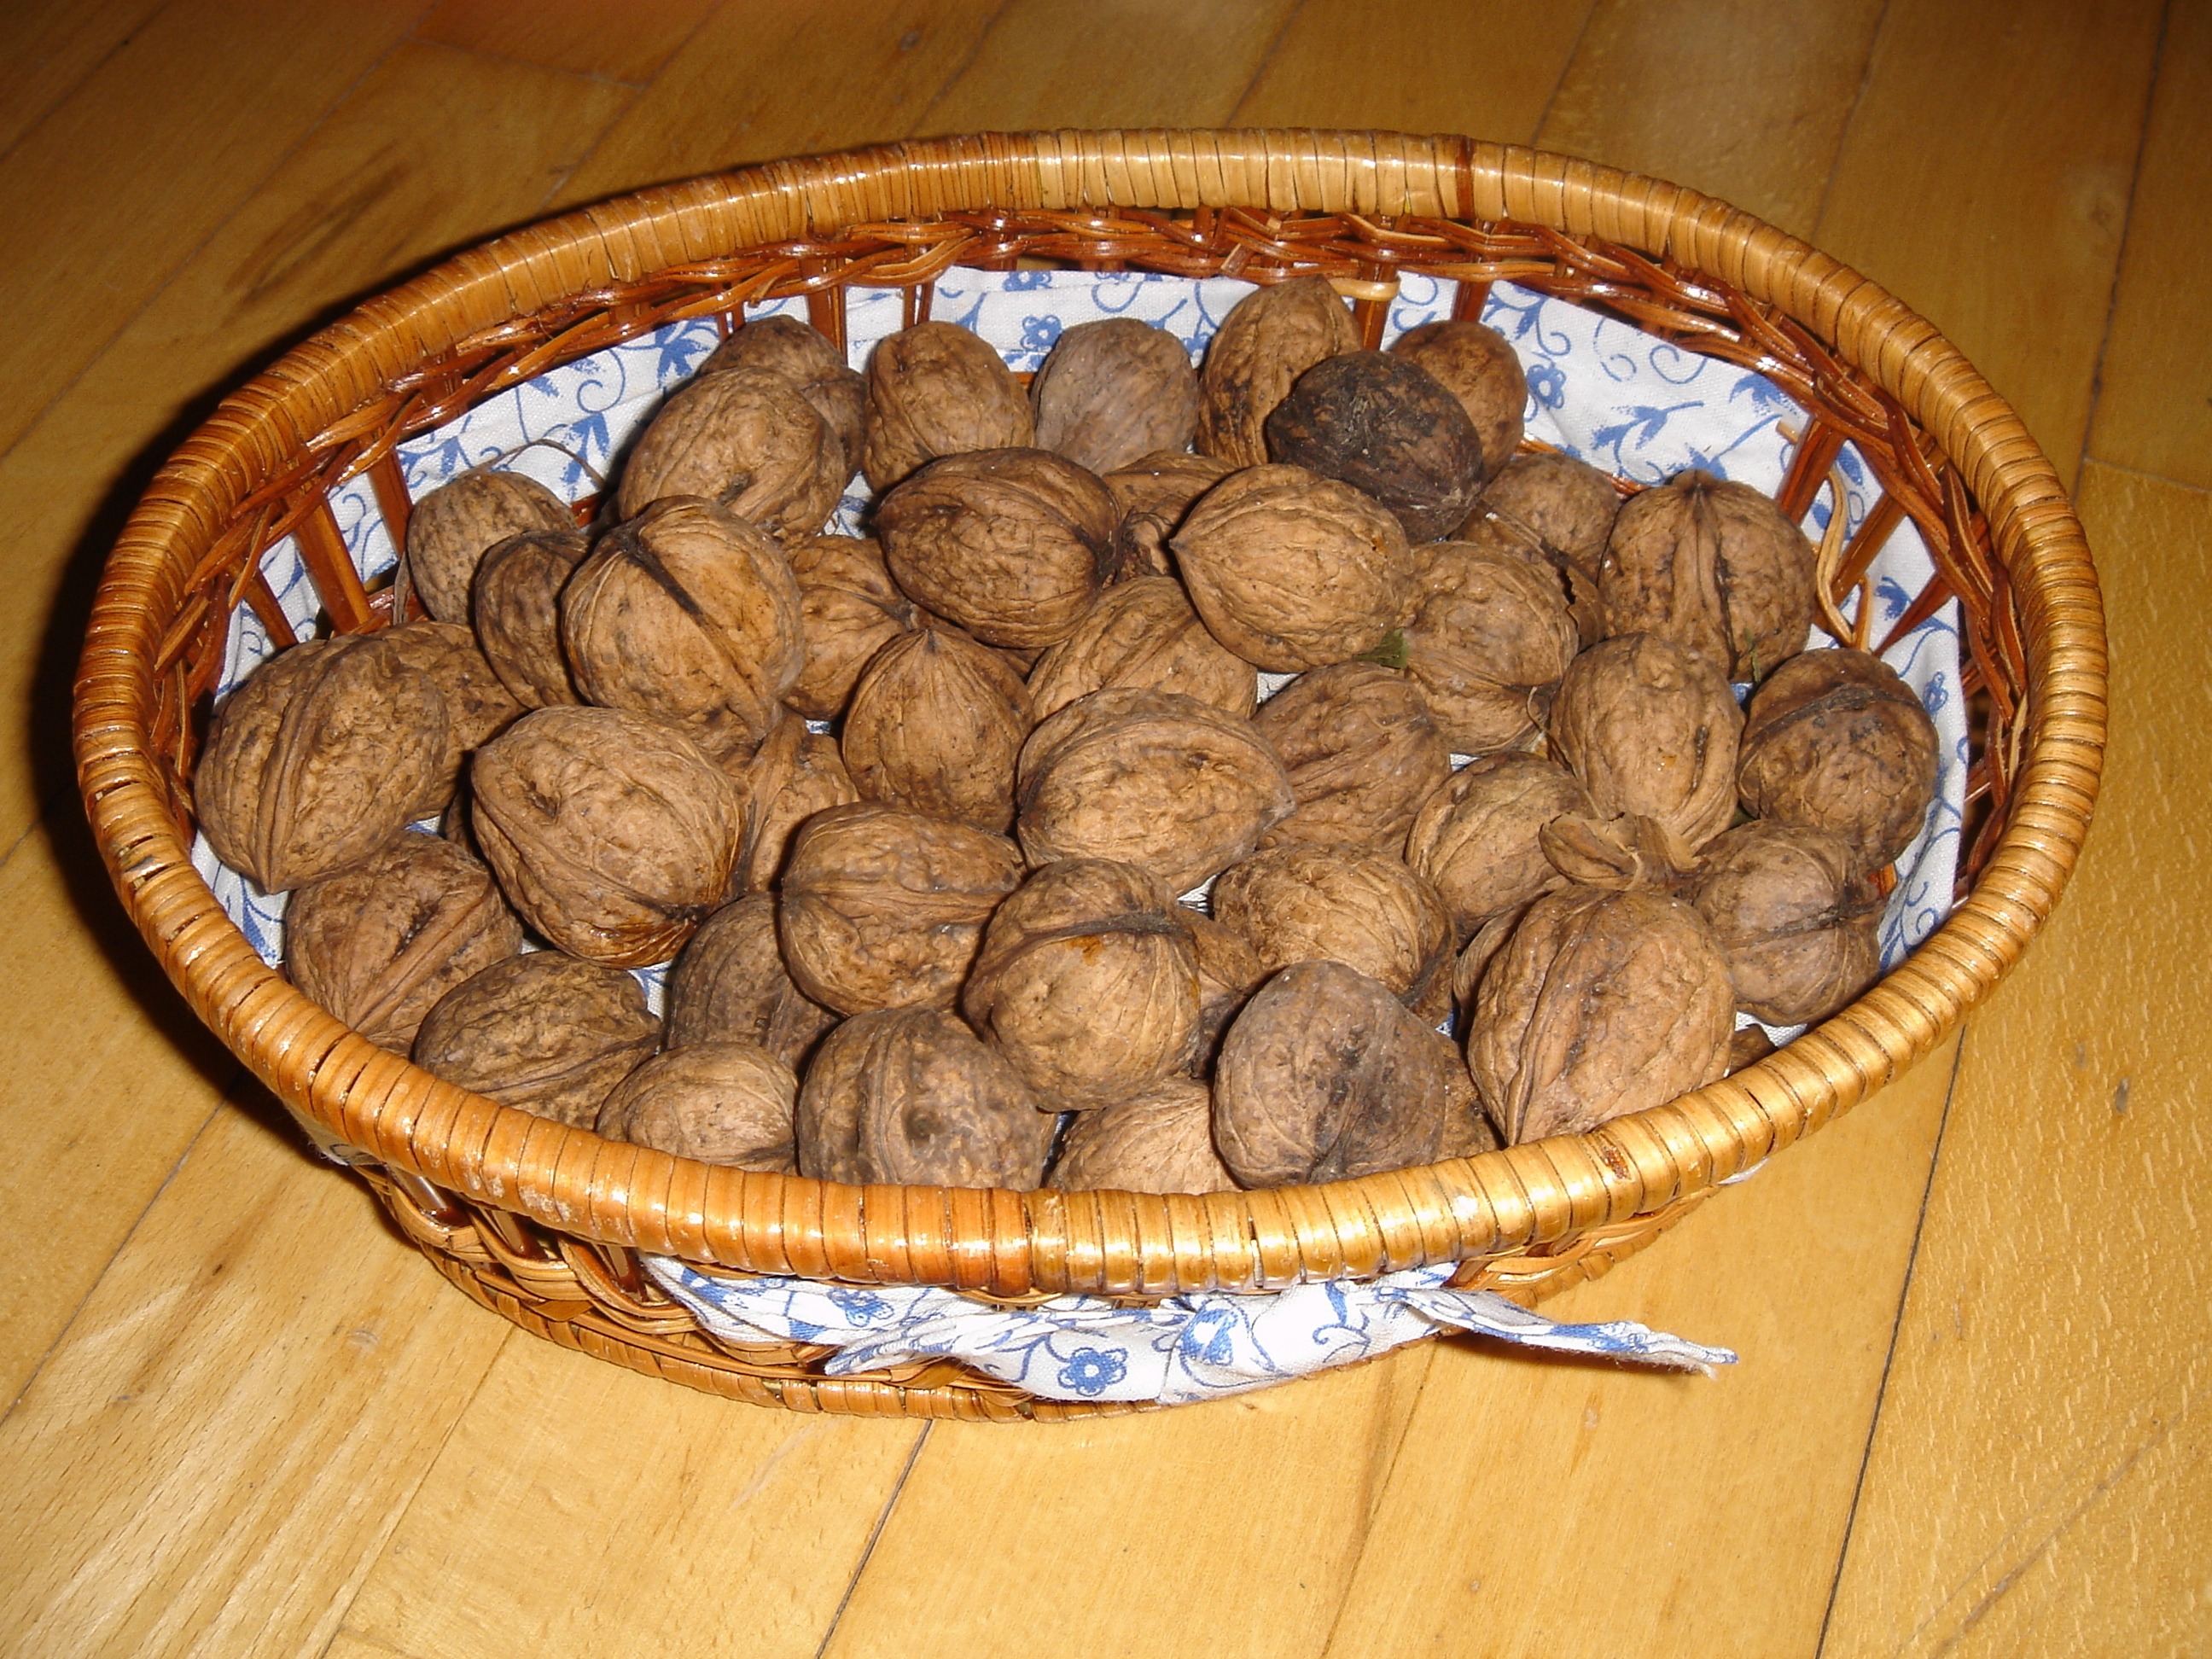
dish, food, produce, autumn, nut, healthy, walnut, coconut, nuts, nutrition, vitamins, walnuts, edible mushroom, chocolate truffle, nuts seeds, tree nuts